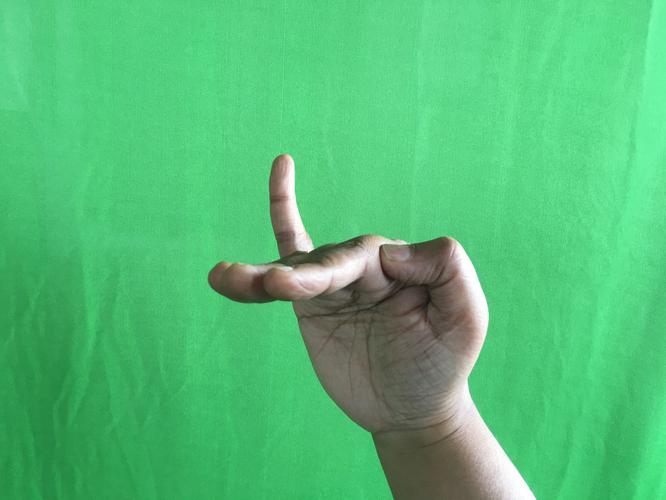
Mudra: Hamsapaksha
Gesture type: double_hand